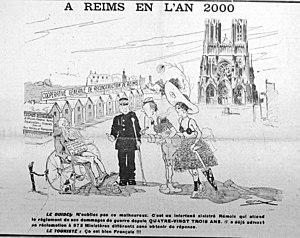
hebdomadaire humoristique et satirique.
L'expression « dommages de guerre » désigne généralement les séquelles laissées par une guerre ou ceux des dommages différés dans le temps susceptibles d'être indemnisées par l'État ou par l'État responsable.